Boston Book Festival

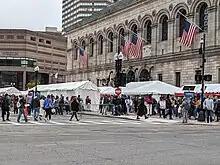
The 2023 Boston Book Festival street festival in Copley Square

The Boston Book Festival (BBF) is an independent nonprofit group based in Cambridge, Massachusetts, and also the name of its main event. The nonprofit was founded in 2009 by Deborah Z Porter, and aims to "celebrate the power of words to stimulate, agitate, unite, delight, and inspire by holding year-round events culminating in an annual, free Festival that promotes a culture of reading and ideas and enhances the vibrancy of our city".